Cabaret Voltaire (Zurich)

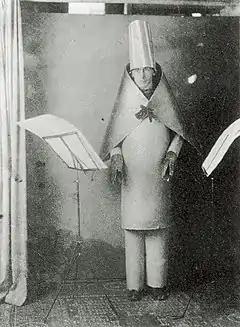

Cabaret Voltaire is the birthplace of the Dada art movement, founded in Zurich, Switzerland, in 1916. It was founded by Hugo Ball and Emmy Hennings as a cabaret intended for artistic and political purposes.